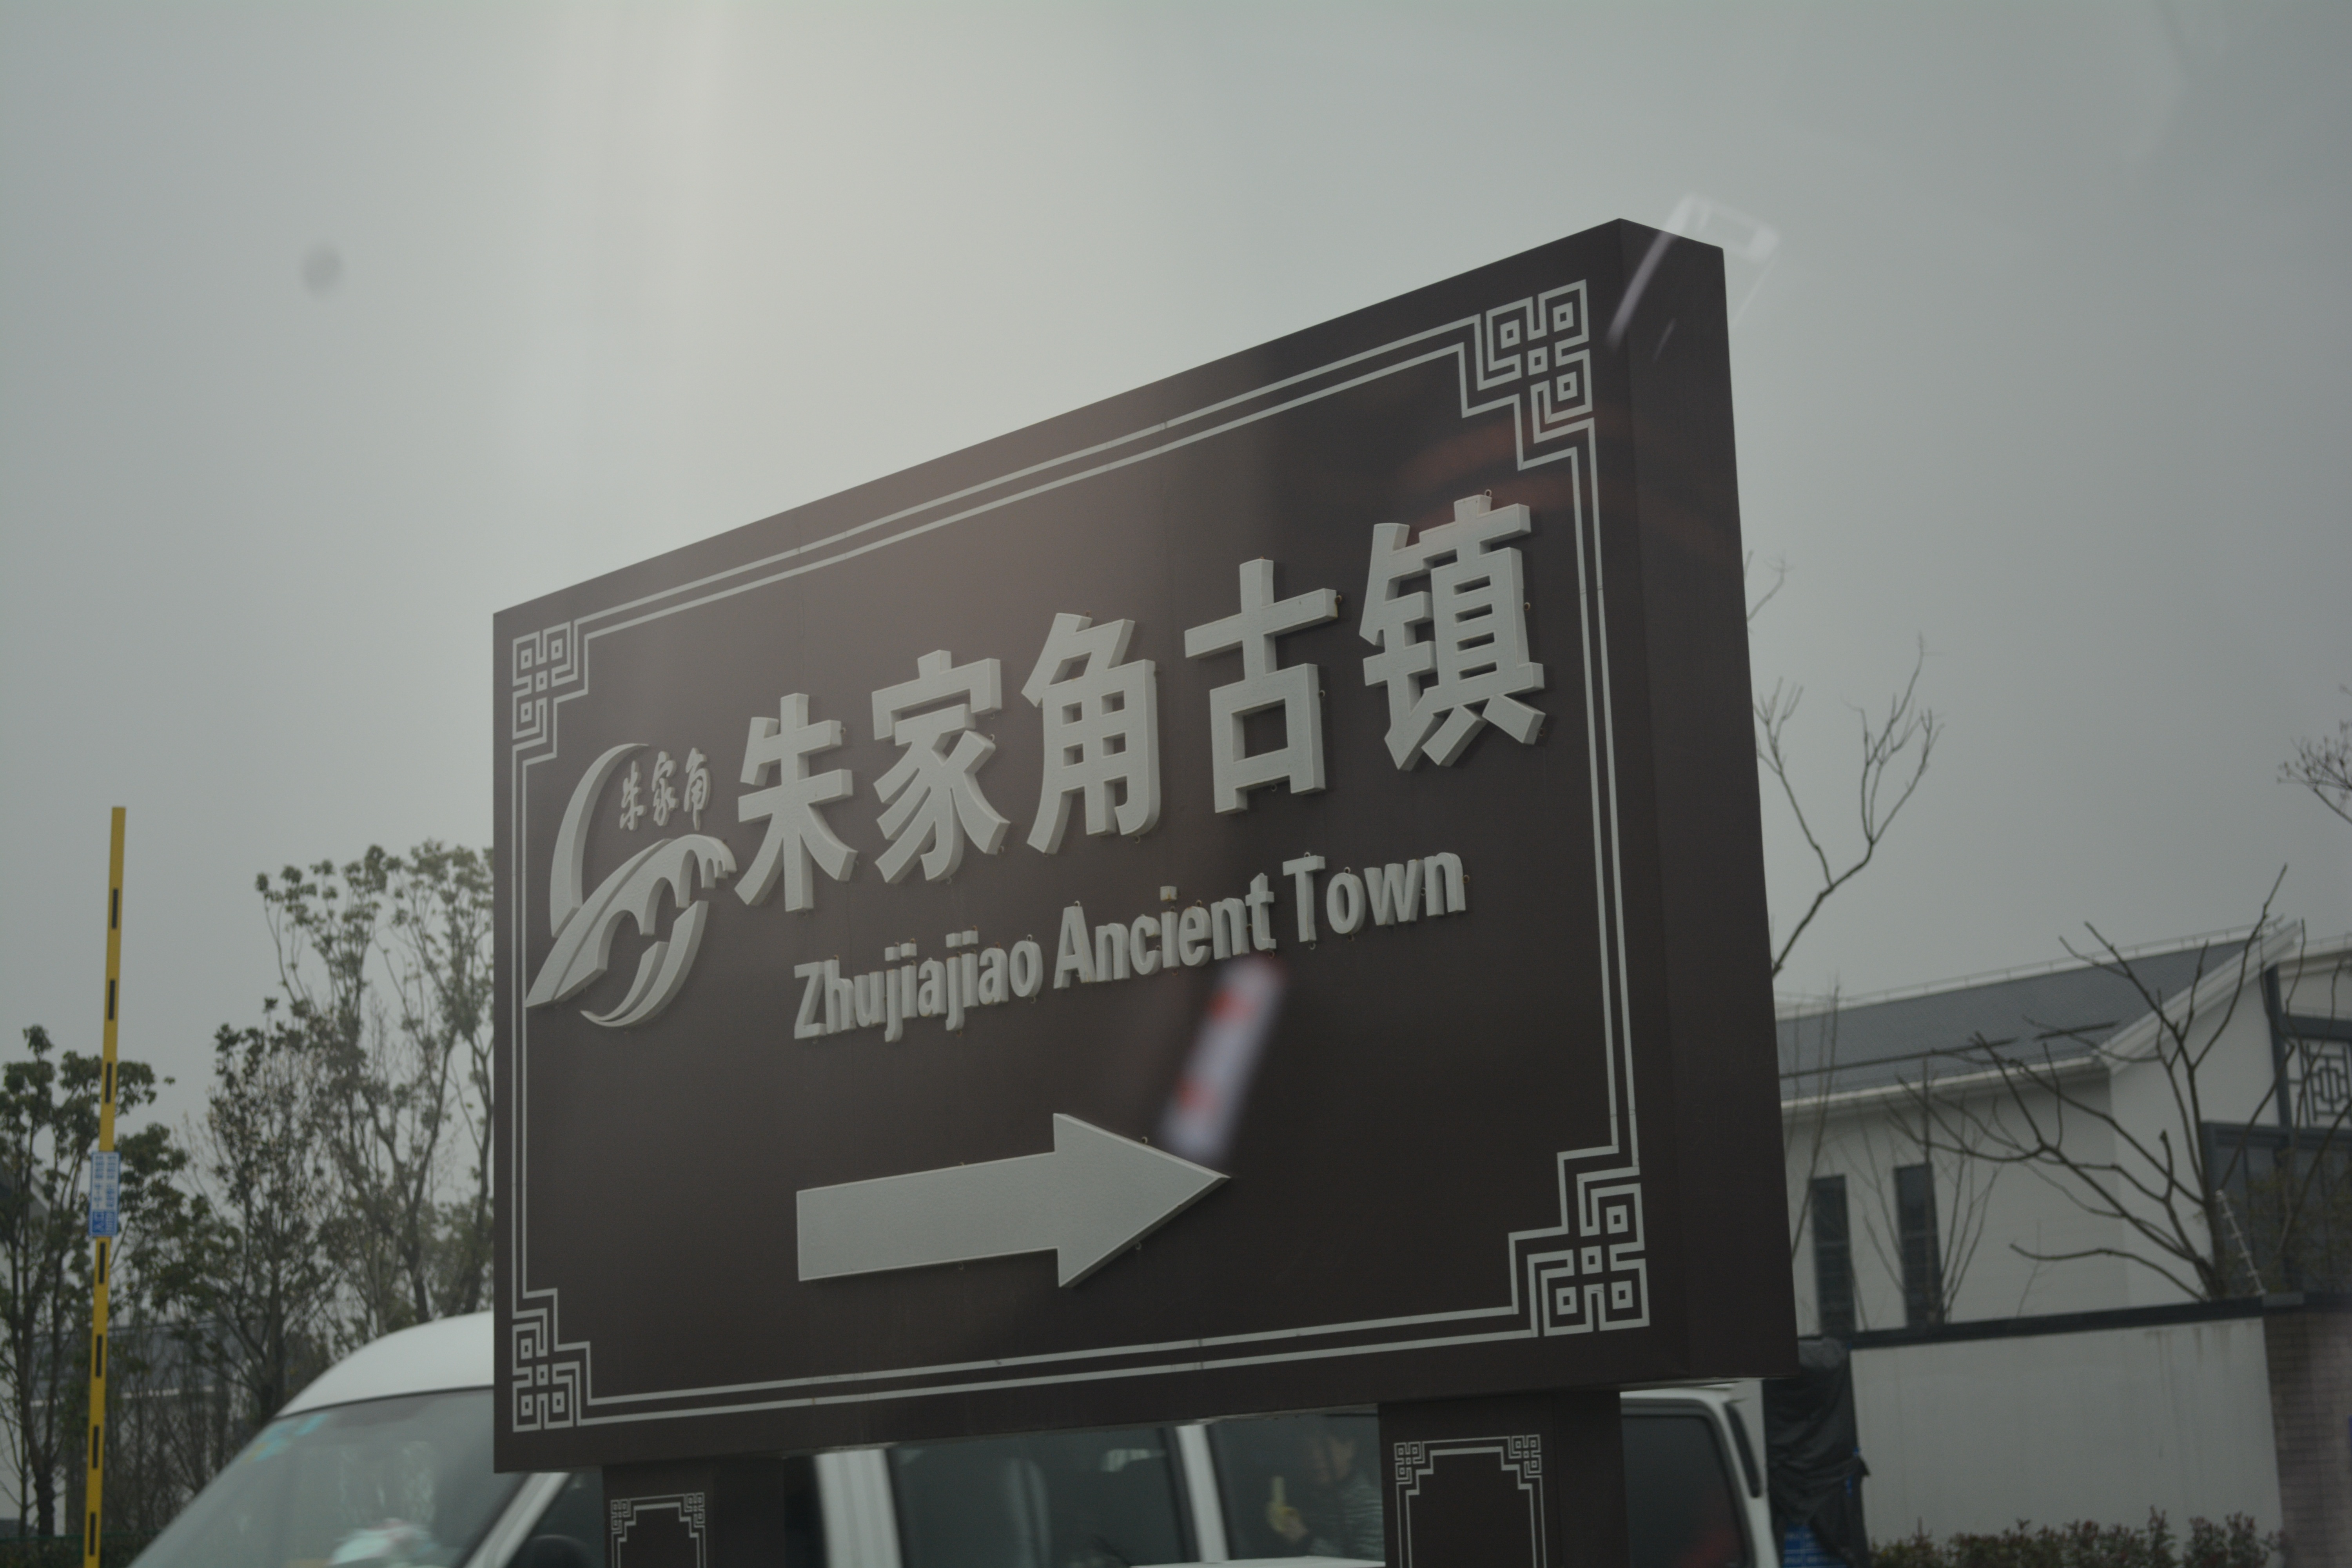
advertising, sign, banner, signage, brand, billboard, display device, flat panel display